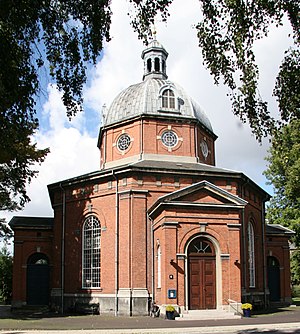
Vilhelm Petersen (1830-1913) / Værker
De Gamles Bys Kirke
Vilhelm Valdemar Petersen var en dansk arkitekt og kongelig bygningsinspektør, bror til professor Magnus Petersen, far til arkitekten Cajus Novi og onkel til arkitekten Knud Arne Petersen.